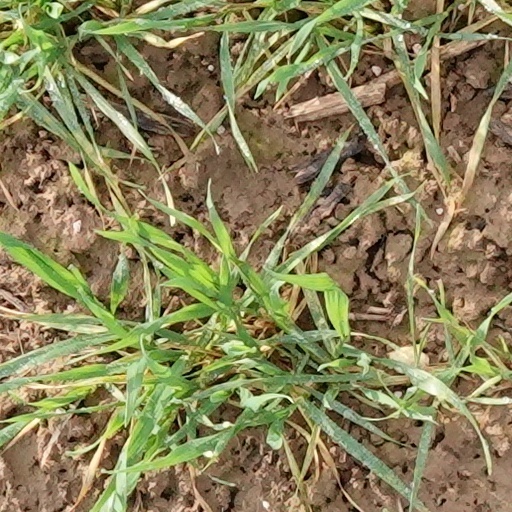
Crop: wheat